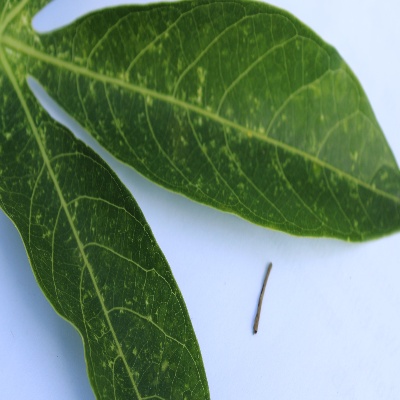
Crop: Cassava
Condition: green mite